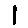
Label: 1